Savoy Hotel attack

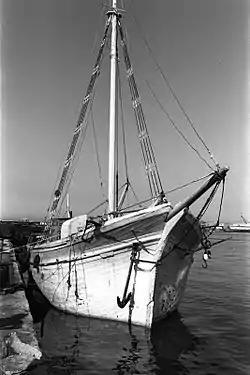
The vessel that transported the attackers

On the night of 6 March 1975, eight Palestinians in two boats landed on the Tel Aviv beach at the foot of Allenby Street. They had departed from the Lebanese port of Sarafenda, near Tyre on an Egyptian merchant vessel. When they were about 60 miles off Tel Aviv, the teams were lowered in a boat and proceeded towards the Tel Aviv shore. As they landed on the shore, they were spotted by police officers in a patrol vehicle that was passing by. The officers in the car opened fire at them, and one of the boats which was stocked with weapons was hit and exploded. The militants escaped the beach onto a street corner, leaving much of their weaponry behind in the boats. They then crossed onto Herbert Samuel Street, where they shot and threw grenades. Unable to locate their original targets, they tried but failed to break into a cinema. Afterwards, they continued down the street and took over the Savoy Hotel, at the corner of HaYarkon and Geula streets, near the center of the city. The Savoy Hotel was picked due to it being the only illuminated building on the street. During the takeover of the hotel, three people were killed. Three people managed to escape in the confusion, but most guests and staff were taken hostage and taken to the top floor of the building.